Chicago "L"

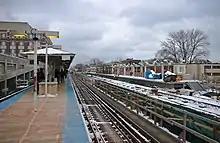

In 2013, the CTA introduced a new fare payment system called Ventra. Ventra enables passengers to purchase individual tickets, passes, or transit value online, by smart phone, or at participating retail locations. Ventra also works with CTA buses, Pace (suburban buses), and Metra (commuter rail). Payment by a smartphone app, the Ventra app, or by a contactless bankcard is possible.